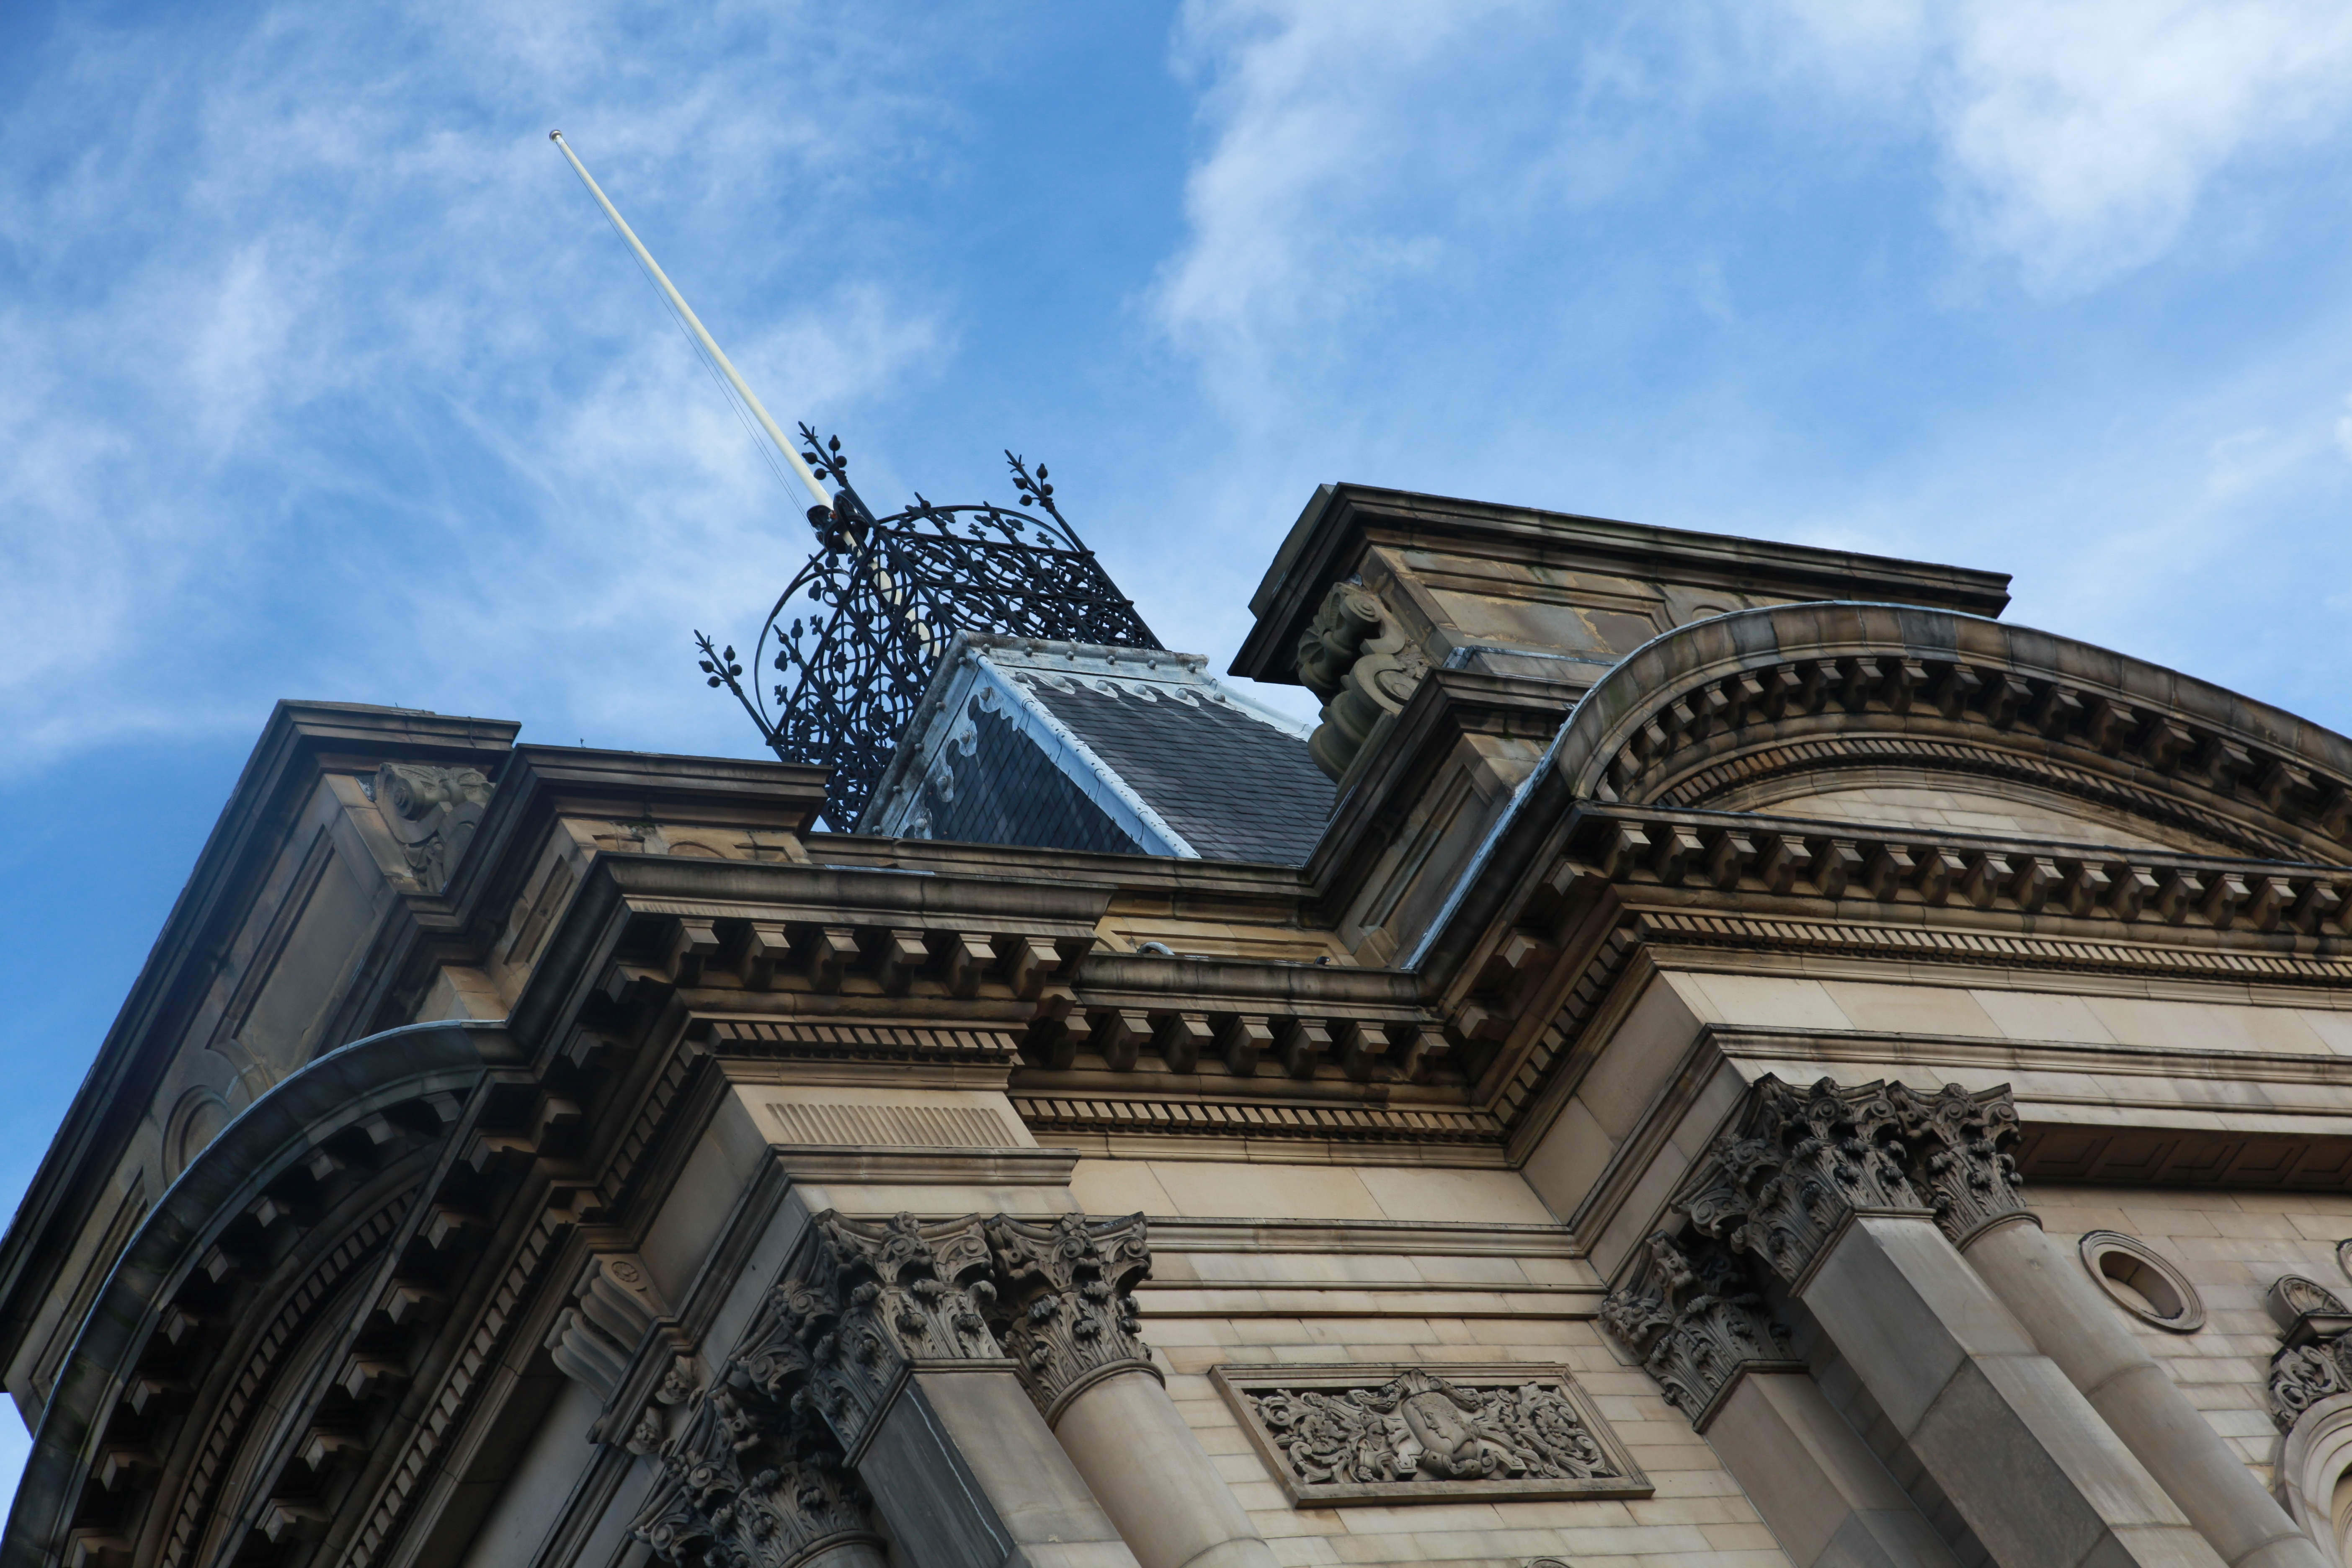
architecture, antique, rooftop, building, old, skyscraper, europe, arch, pillar, column, landmark, facade, cathedral, exterior, tourism, place of worship, outdoors, england, yorkshire, north, place, roman, council, body, civic, town hall, neo classical, huddersfield, kirklees